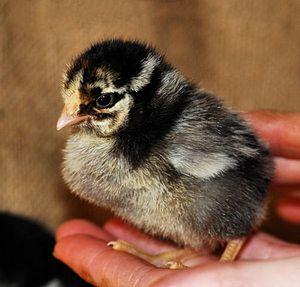
La wyandotte est une race de poule domestique originaire des États-Unis. Elle doit son nom à la tribu indienne des Hurons-Wendat. On l'appelait à l'origine la sebright américaine ou la sebright cochin.
Cette liste des races de poules américaines n'est pas exhaustive. Elle recense essentiellement les races rencontrées en Europe.